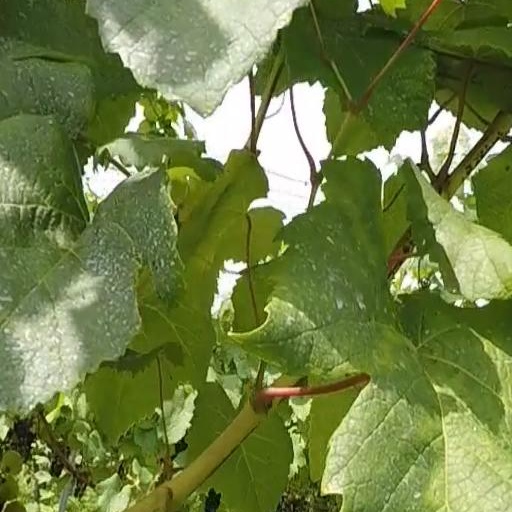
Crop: grape